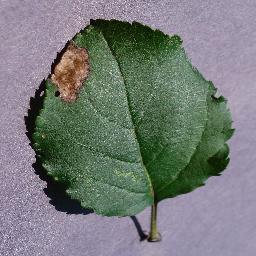
Label: Apple___Black_rot